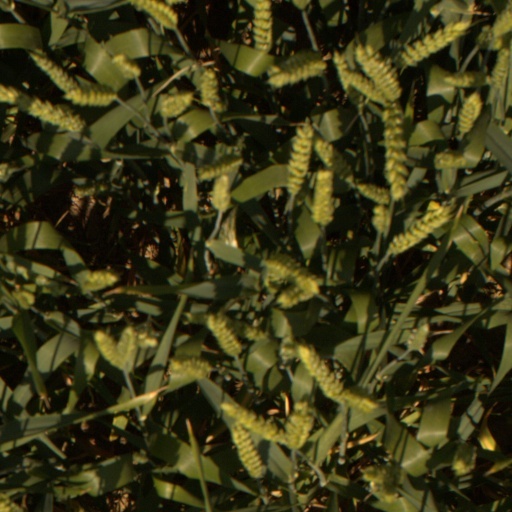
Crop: wheat